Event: Nepal Earthquake
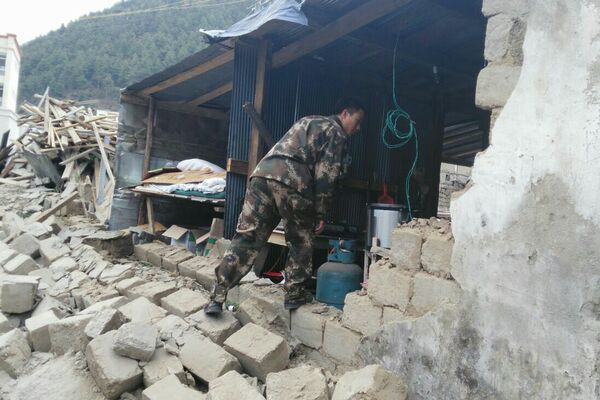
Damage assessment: damage